Question: Who is carrying a red bag?
Tambaya: Wake ɗauke da jar jaka?
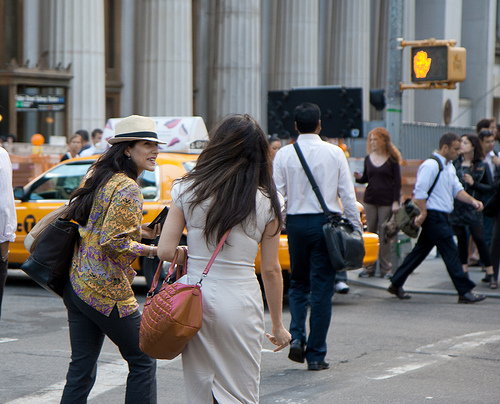
Answer: The right woman.
Amsa: Matar dake hannun dama.